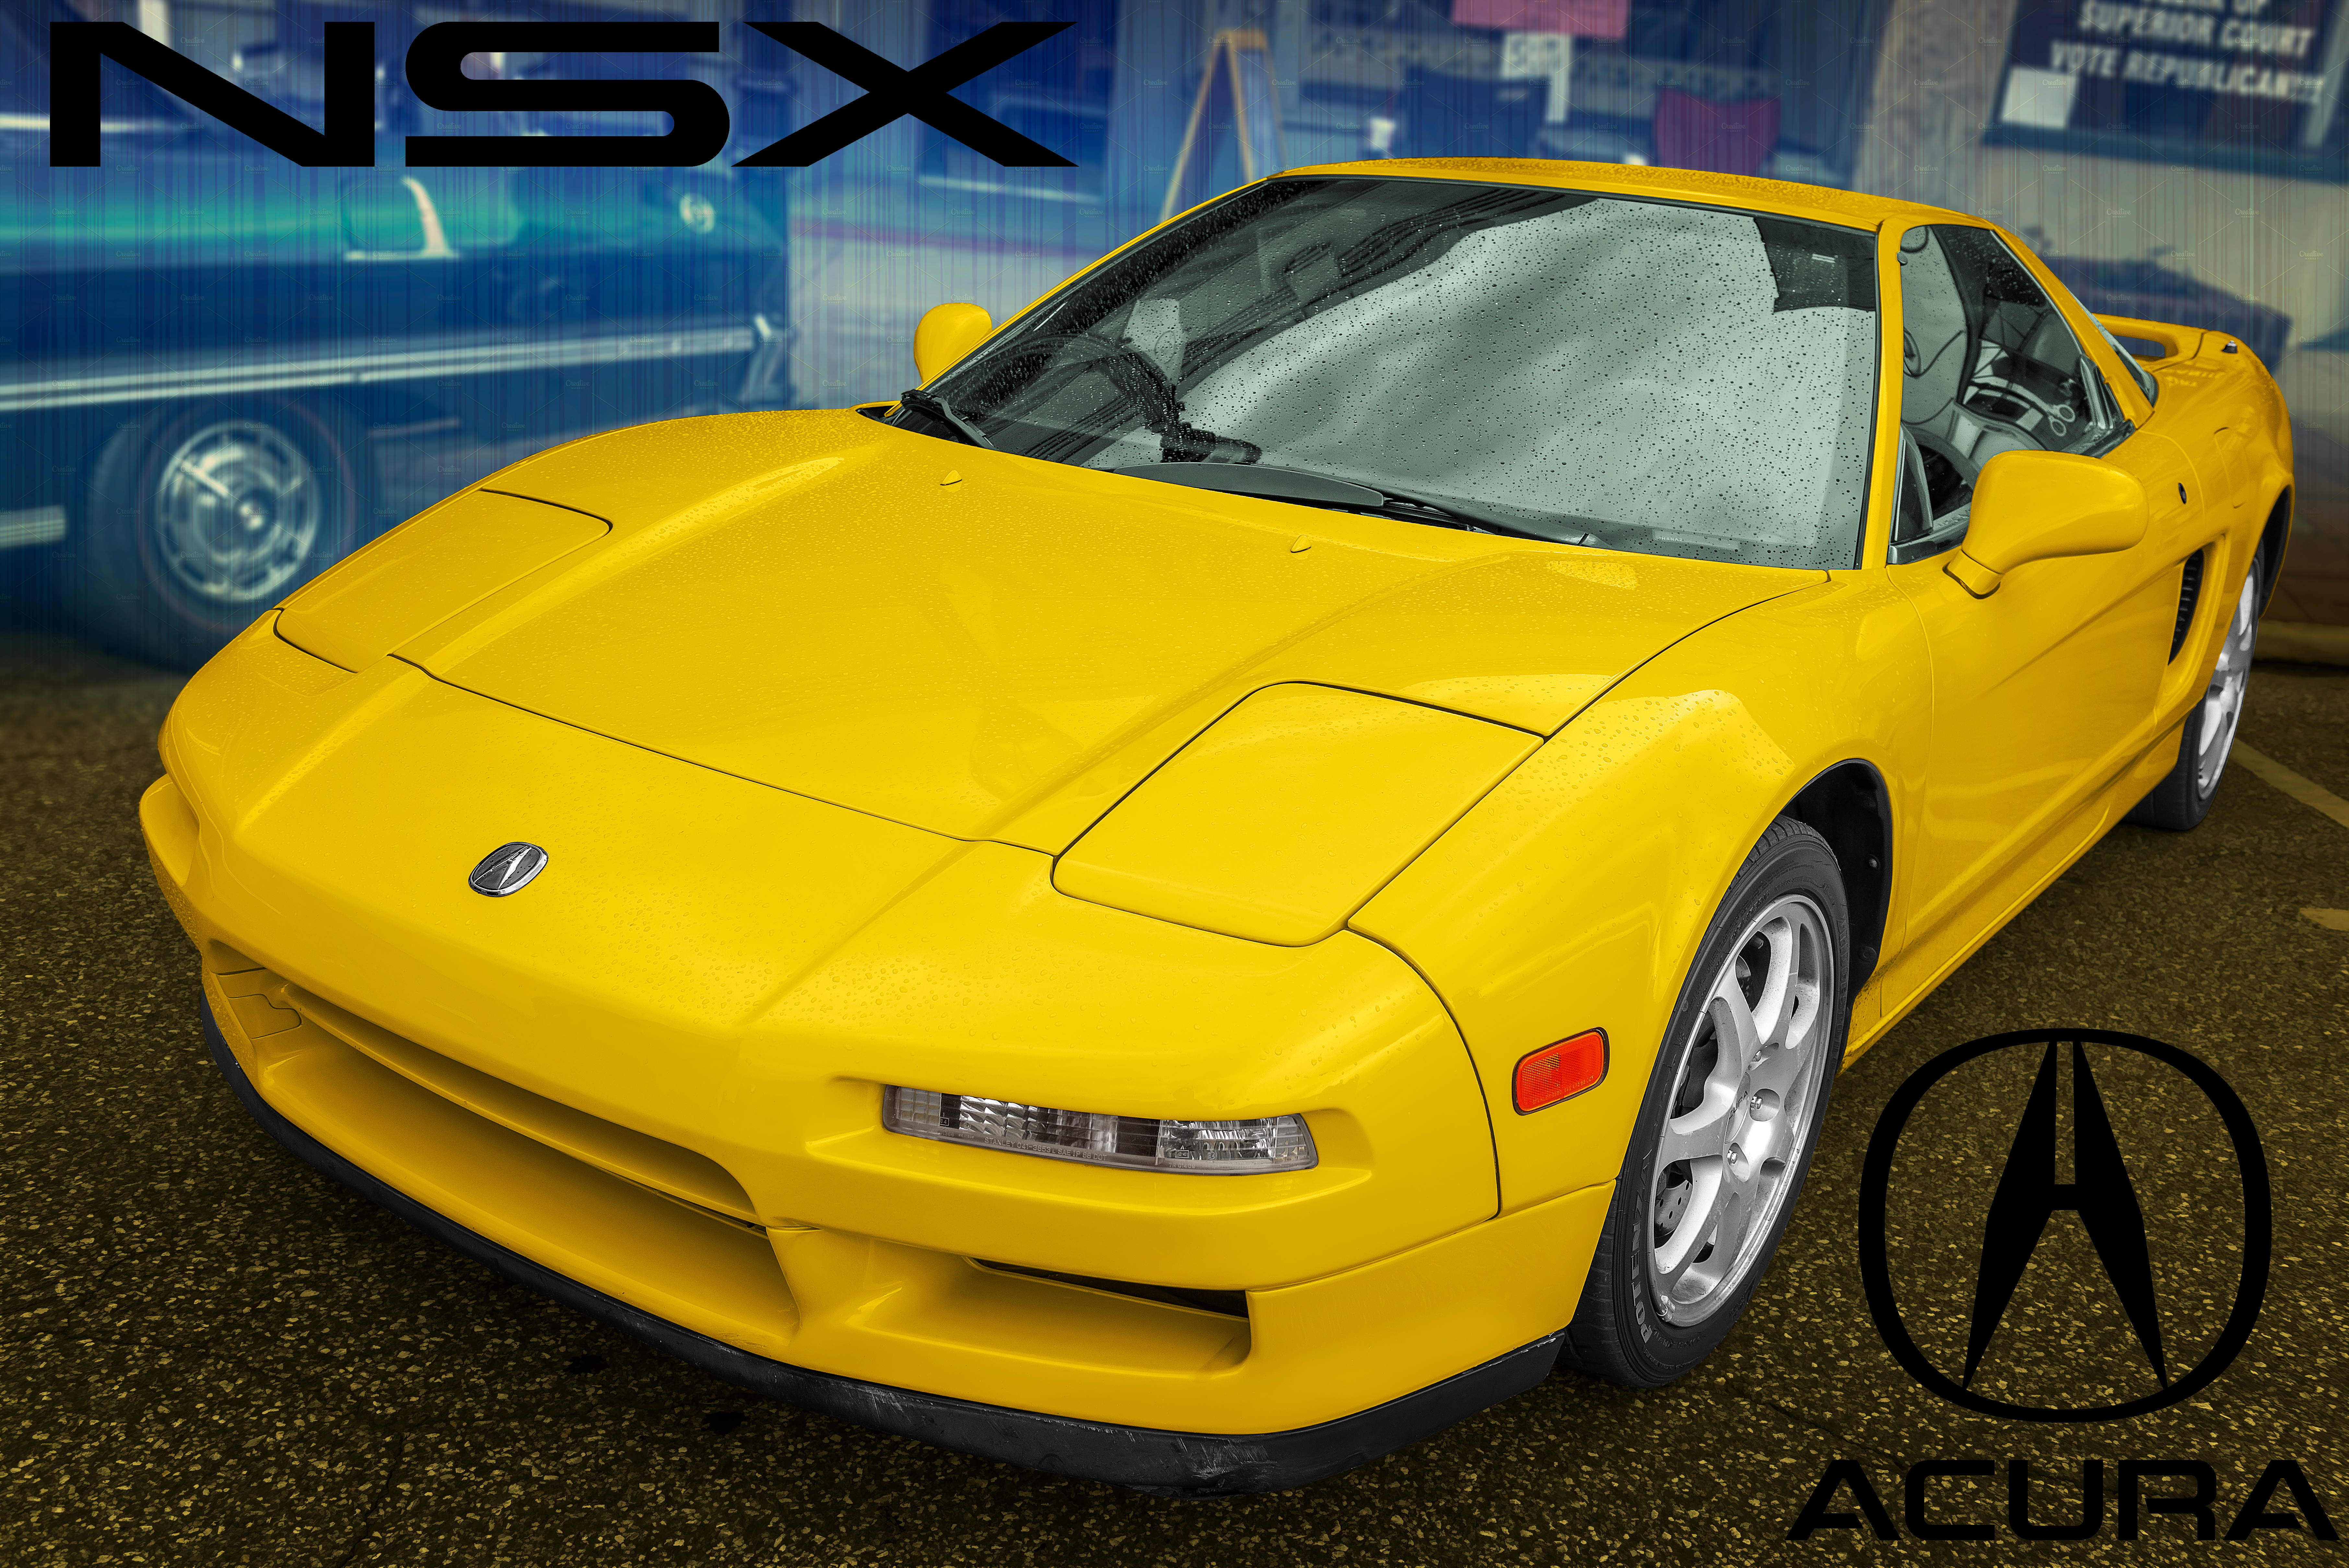
geotagged, Lenoir, north carolina, united states, usa, 6 cylinder, acura, Acura NSX, auto, automobile, automotive photography, Automotive Portrait, Caldwell County, Caldwell County NC, Caldwell County North Carolina, car, Car Meet, car photo, car photography, car show, classic cars, coche, honda, Honda Acura NSX, honda nsx, import, Import Car, Japanese Car, Japanese Domestic Import, Japanese Domestic Market, jdm, Lenoir Cruisers, Lenoir NC, Lenoir North Carolina, Nikon D800, North Carolina Car Show, nsx, Photoshop Car, Photoshop Lens Blur, V6, vehicle, vendimia, voiture, yellow car, land vehicle, sports car, motor vehicle, automotive design, supercar, performance car, automotive exterior, race car, hood, city car, wheel, muscle car, coupe, computer wallpaper, compact car